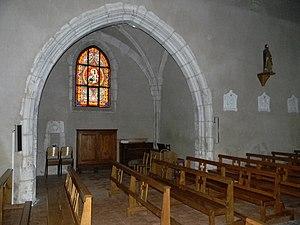
Transept droit de l'église de Balan, dans l'Ain. La statue en haut à droite représente Saint Jacques.
L'église Saint-Jean-Baptiste de Balan est une église du XIᵉ siècle, remaniée à de multiples occasions. Elle est située à Balan dans le département de l'Ain.